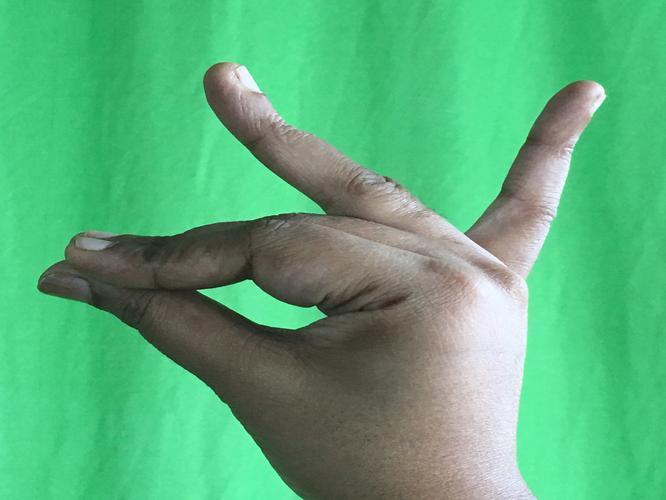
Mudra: Katakamukha_1
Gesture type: single_hand